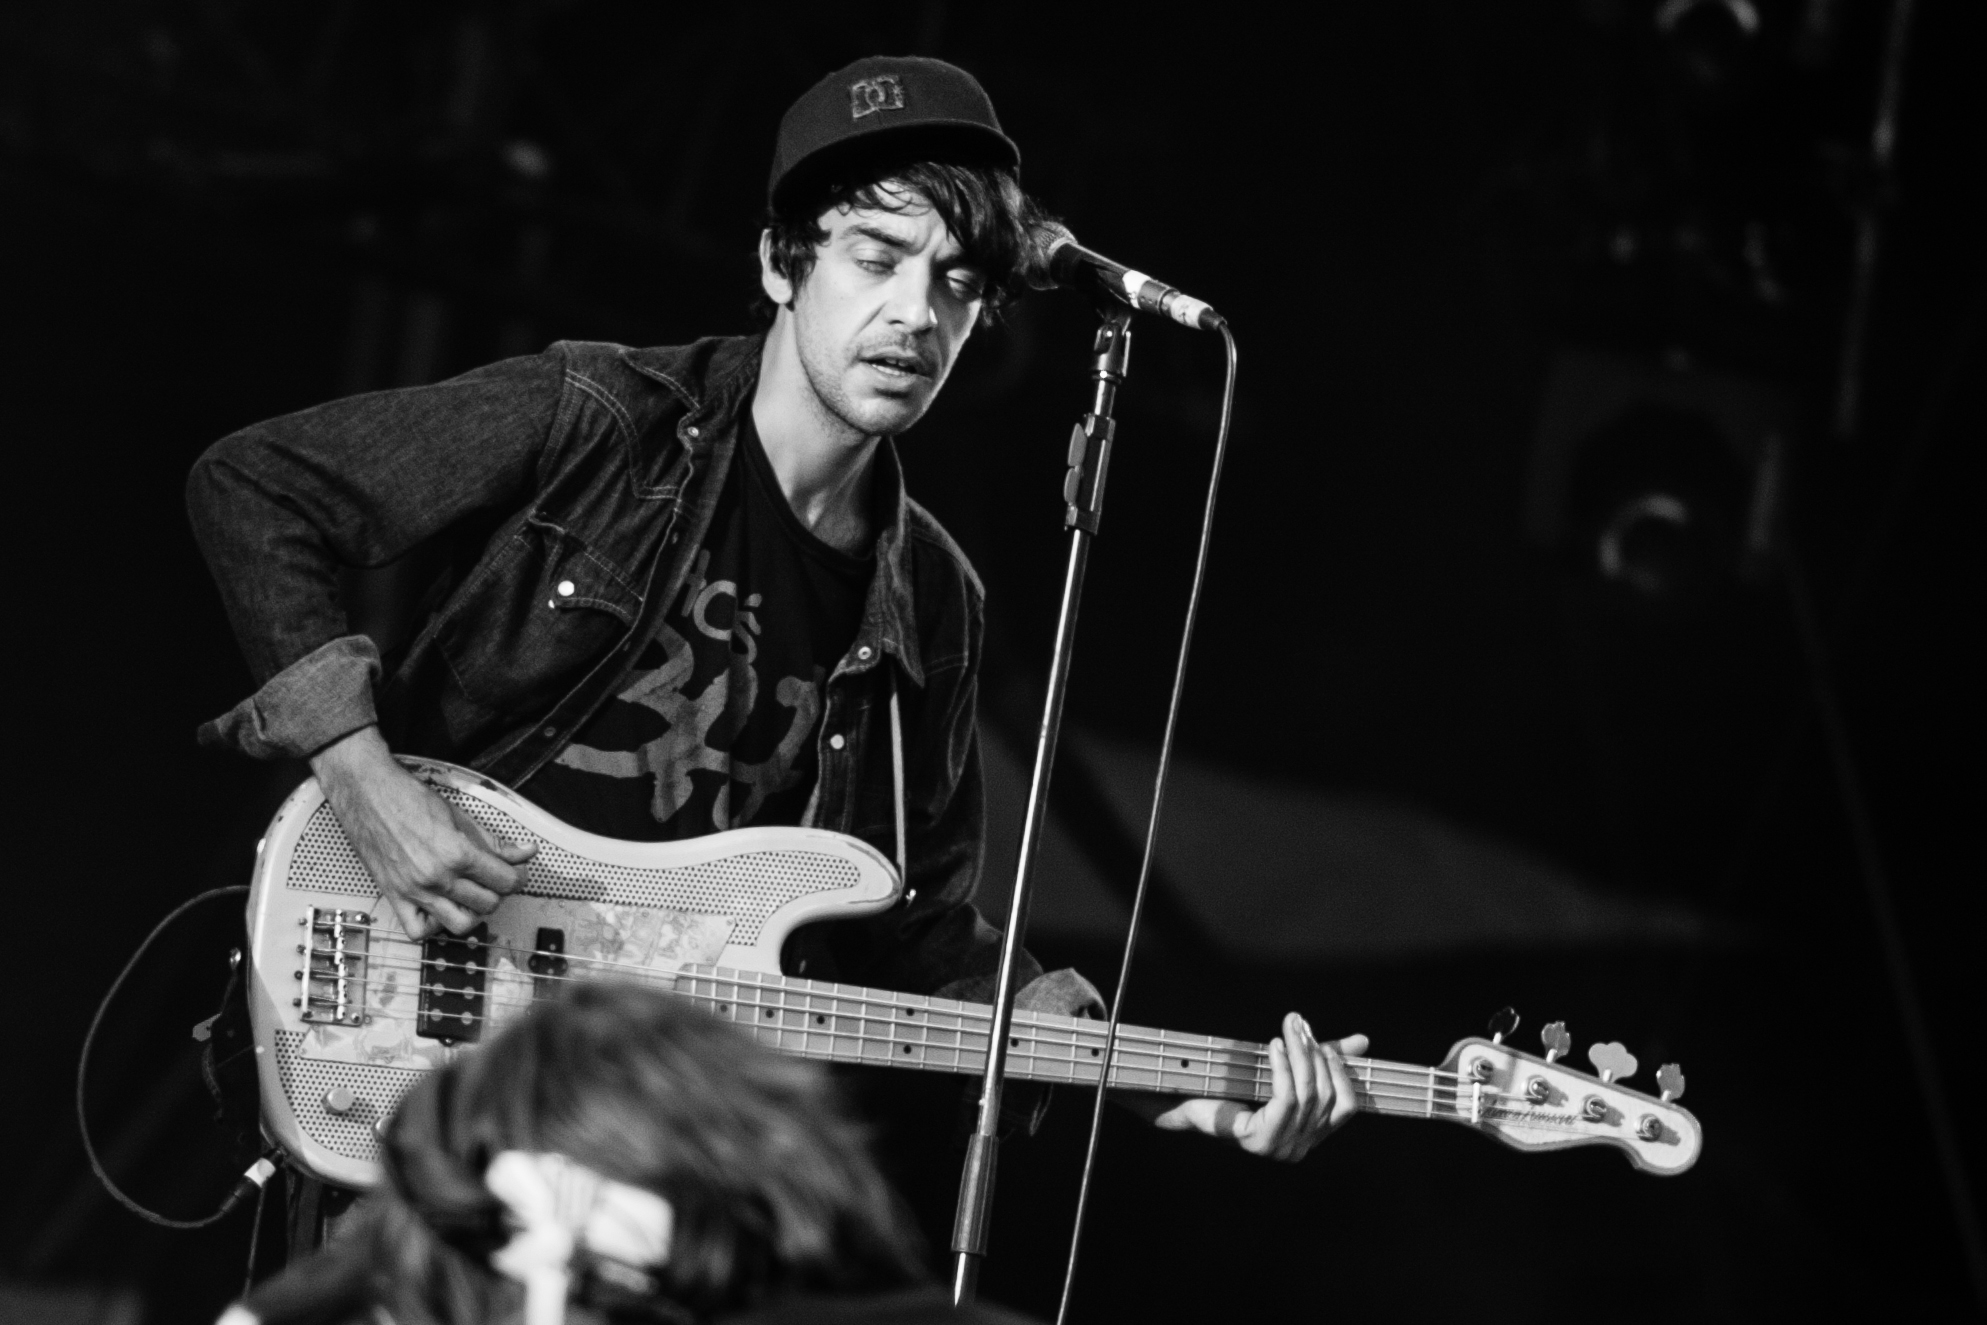
music, black and white, guitar, concert, live, canon, musician, monochrome, festival, 40d, gig, stage, 2012, fete, humanit, bb, brunes, bbbrunes, ftehuma, performance, bassist, singing, guitarist, drums, drummer, bass guitar, entertainment, performing arts, singer songwriter, rock concert, monochrome photography, string instrument